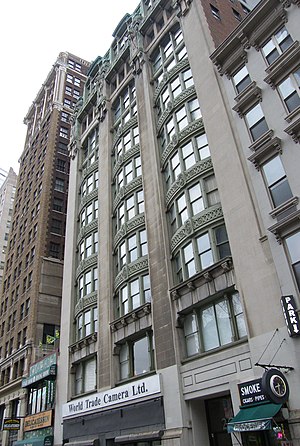
Old New York Evening Post-bygningen
Old New York Evening Post-bygningen
Old New York Evening Post-bygningen er den tidligere kontor- og trykkeribygning for New York Evening Post på 20 Vesey Street i det nedre Manhattan i New York City.